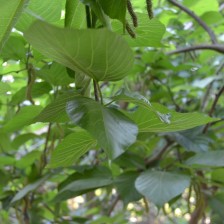
Variety: TaiwanMeacho